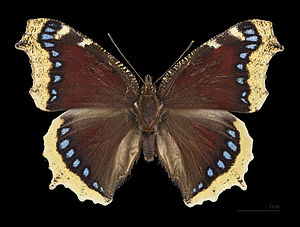
Sørgekåbe (sommerfugl) / Udseende
Sørgekåben er en sommerfugl i takvingefamilien. Den kan primært ses i fugtige, lyse skove og enge, hvor dens foderplanter pil og birk er udbredte. Den kan leve i op til 2.000 meters højde. Sørgekåben er en af de sommerfugle, som ikke suger nektar fra blomster, men derimod får sin næring fra moden frugt og træsaft.